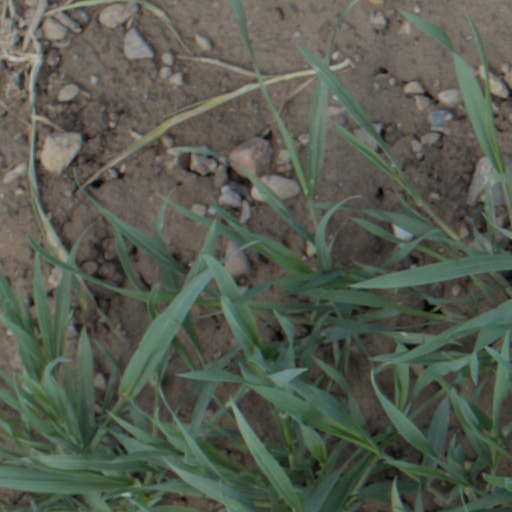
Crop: wheat